Rampart Institute

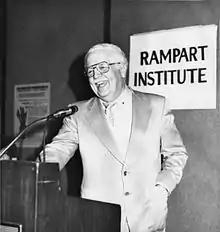
Robert LeFevre speech at the April 19, 1980 banquet to officially launch Rampart Institute.

Rampart Institute is an incorporated non-profit educational foundation officially launched in 1980 to “bring public awareness to libertarian/individualist ideals through a unique education program,” and to revive some of the activities associated with the defunct Colorado Springs-based Rampart College (1963–1975) and Freedom School (1956–1973).